Victor Popescu

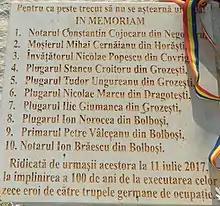
Plaque with the names of World War I hostages executed by the Germans at Turnu-Severin prison on July 10, 1917.

From the villages of Valea cu Apă, Negomir, Grozești, Covrigi, Peștera de Sus, Bolboși, Slivilești, Stejerei, Rovinari, Horăști, Samarinești, Trestioara, and others, hundreds of people were suspected of helping the partisans. They were locked at Turnu-Severin, and ten of them were sentenced to death. Learning about the death sentences for the people who had helped him, Popescu decided to attack the to release the detainees who supported him. The partisan group attacked the prison on the night of July 6/7, 1917 and managed to break into its walls, whereby some of the prisoners managed to flee. Those sentenced to death, however, did not escape, and the attack on the prison hastened their execution by the Germans. On July 10, 1917, ten supporters of Victor Popescu were executed by firing squad after being forced to dig their own graves. These were Nicolae Marcu from Drăgotești, Nicolae Popescu, teacher from Covrigi, brother of Victor and father of Ionel Popescu, Constantin Cojocaru, notary in Negomir commune, Ion Norocea from Bolboși, Petre Vâlceanu and Ion Brăiescu, mayor and notary of Bolboși commune, Stancu Croitoru, Tudor Ungureanu, Ilie Giumanca, all from Grozești, and Mihai Cernăianu from Horăști.